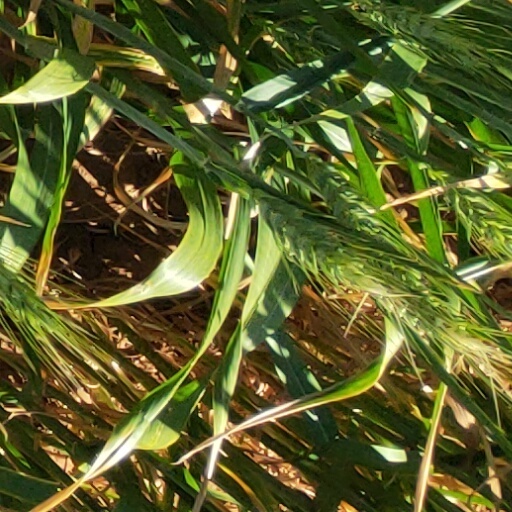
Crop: wheat